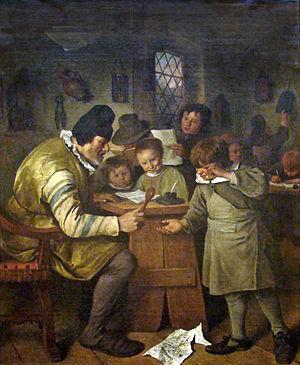
Jan Havickszoon Steen est un peintre néerlandais du siècle d’or. Représentant du baroque, il figure parmi les peintres de genre néerlandais les plus importants de son époque. Il a peint quelques centaines de tableaux, de qualités inégales, mais caractérisés, surtout, par la connaissance du cœur humain, l’humour, et une utilisation exubérante de la couleur. Il représente fréquemment des valeurs morales dans des scènes du quotidien, en recourant à des images la plupart du temps symboliques.